Freedom Monument

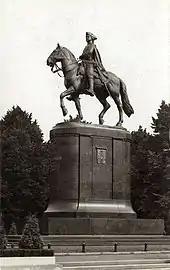
The Freedom Monument replaced a statue of the Russian Emperor Peter the Great

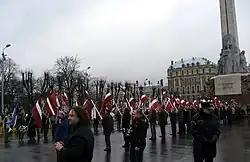
Some events of the controversial Remembrance day of the Latvian legionnaires traditionally take place at the Freedom Monument

The guard of honour was present from the unveiling of the monument until 1940, when it was removed shortly after the occupation of Latvia. It was renewed on 11 November 1992. The guards are soldiers of The Guard of Honour Company of the Staff Battalion of the National Armed Forces. The guard is not required to be on duty in bad weather conditions and if the temperatures are below or above . The guards work in two weekly shifts, with three or four pairs of guards taking over from each other hourly in a ceremony commanded by the chief of the guard. Besides them there also are two watchmen in each shift, who look out for the safety of the guards of honour.